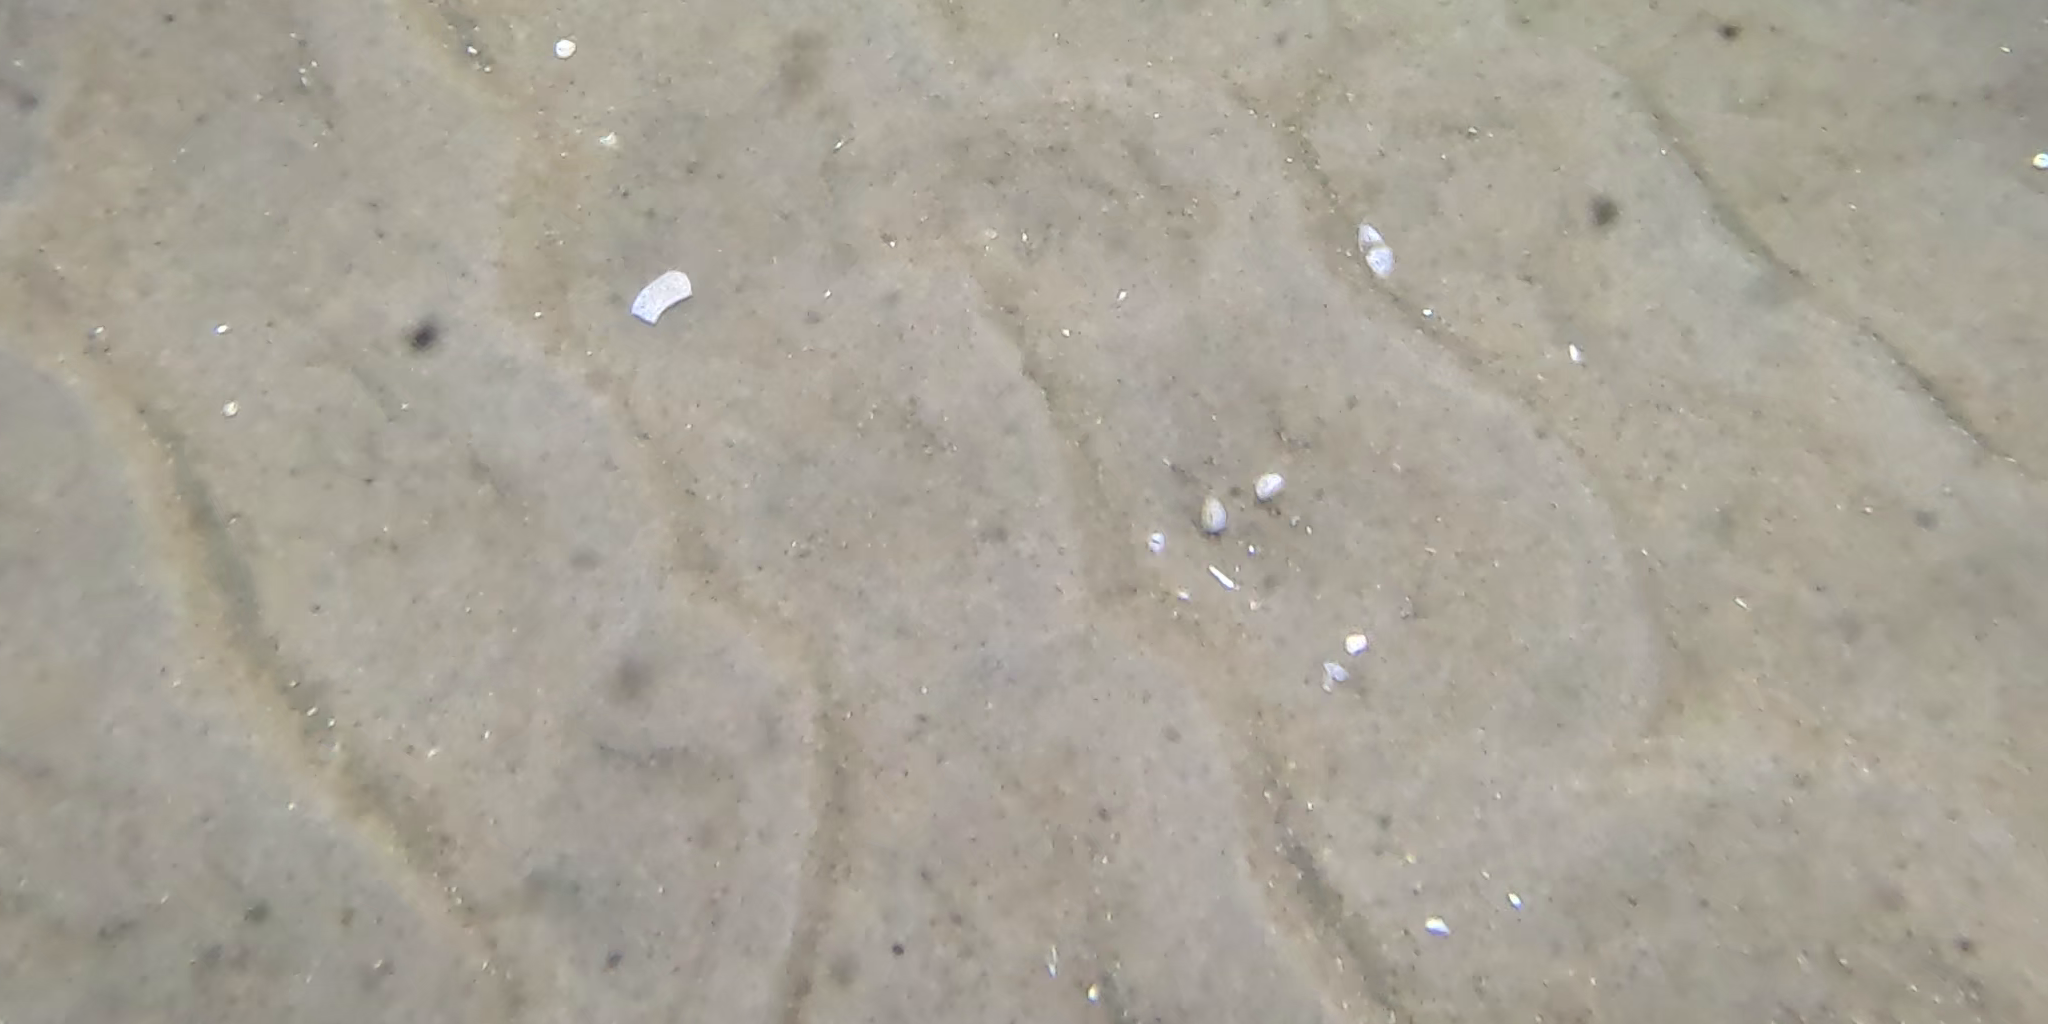
Seabed habitat: sand